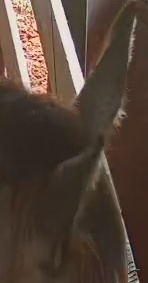
Face region: ears (position_of_ears)
Pain indicator: not_present